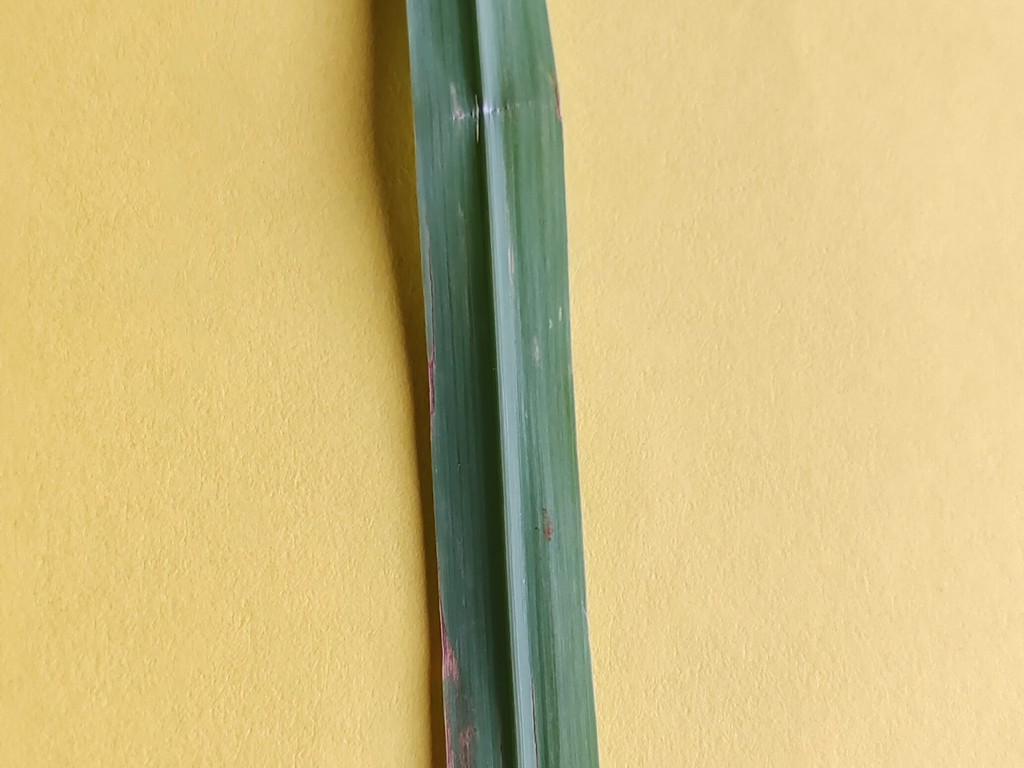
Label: Unhealthy